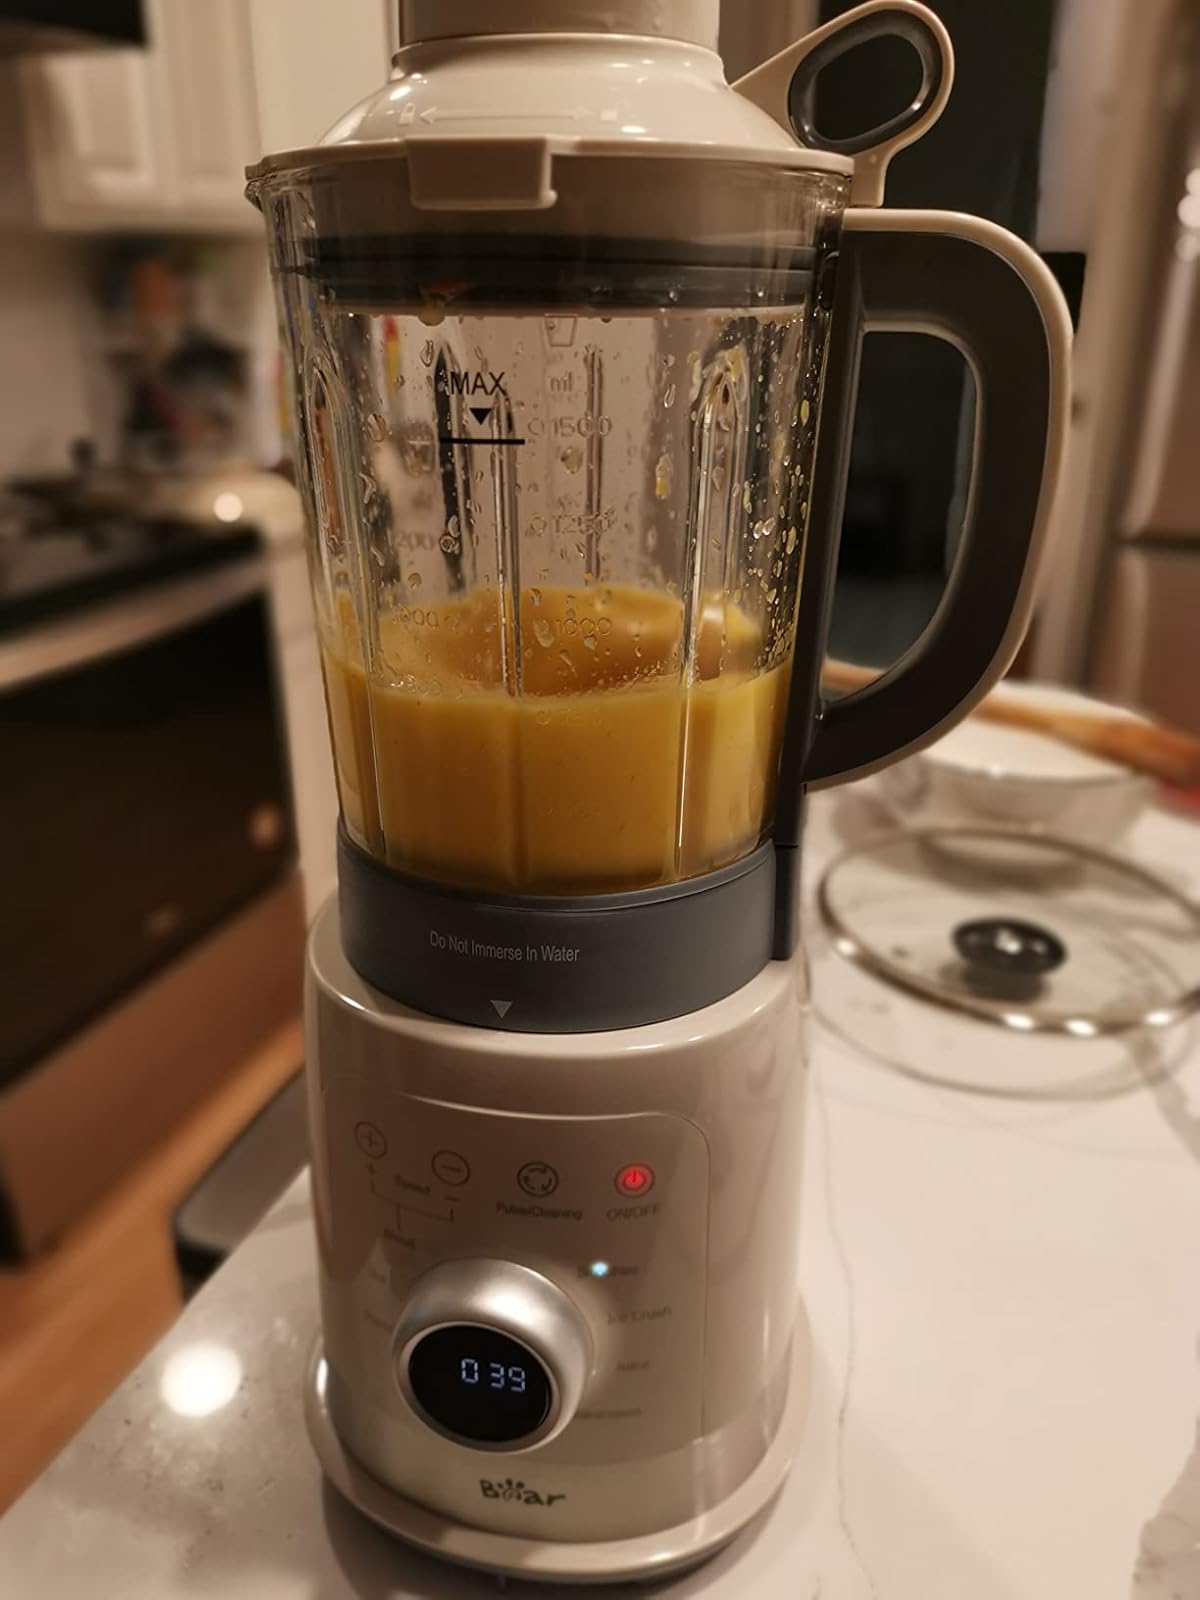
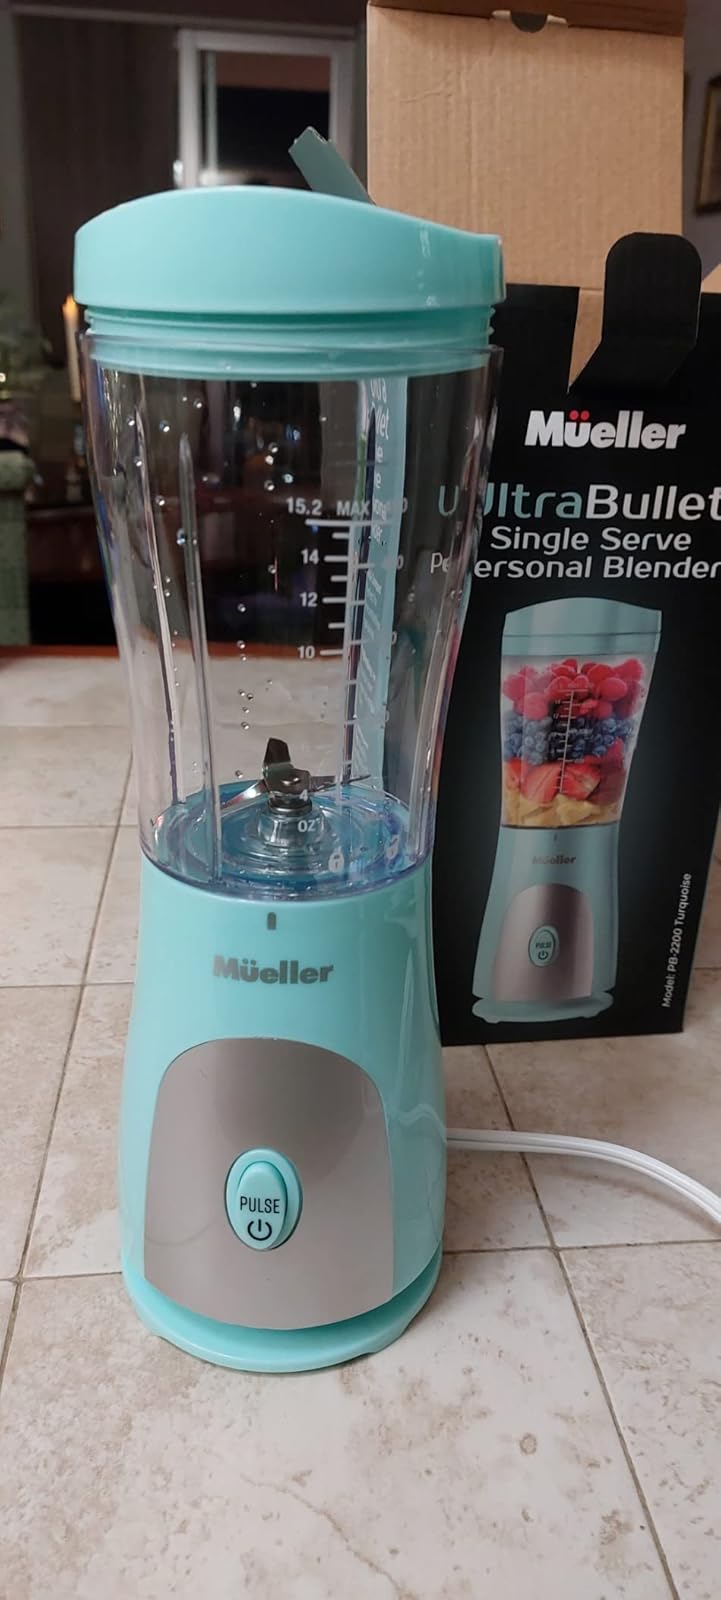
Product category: items_blender
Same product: no